45th Tony Awards

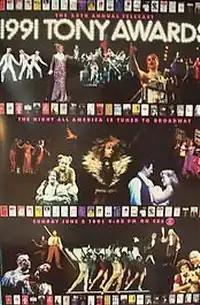
Official poster for the 45th annual Tony Awards

The 45th Annual Tony Awards was broadcast by CBS from the Minskoff Theatre on June 2, 1991. The hosts were Julie Andrews and Jeremy Irons.